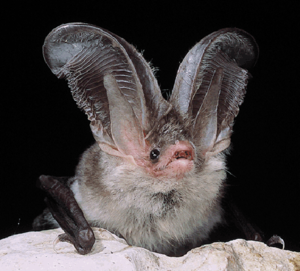
L'Oreillard de Sardaigne est une espèce de chiroptères microchiroptères de la famille des Vespertilionidae.
Le pavillon de l'oreille, ou pavillon auriculaire, est la partie la plus visible de l'oreille externe. Il permet de mieux capter les sons et participe à la qualité de l'audition. Il peut aussi contribuer à rafraîchir l'organisme et, s'il est mobile, exprimer l'humeur chez l'animal, ventiler ou même servir de chasse-mouche au niveau de la tête.
Cette liste commentée recense la mammalofaune en Sardaigne. Elle répertorie les espèces de mammifères sardes actuels et celles qui ont été récemment classifiées comme éteintes. Cette liste comporte 65 espèces réparties en dix ordres et 23 familles, dont une est « éteinte », deux sont « en danger critique d'extinction », deux autres sont « en danger », six sont « vulnérables », six autres sont « quasi menacées » et trois ont des « données insuffisantes » pour être classées.